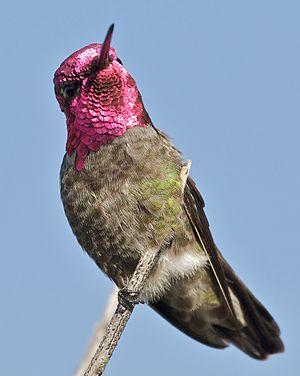
Le Colibri d'Anna est une espèce d'oiseau appartenant à la famille des Trochilidae.